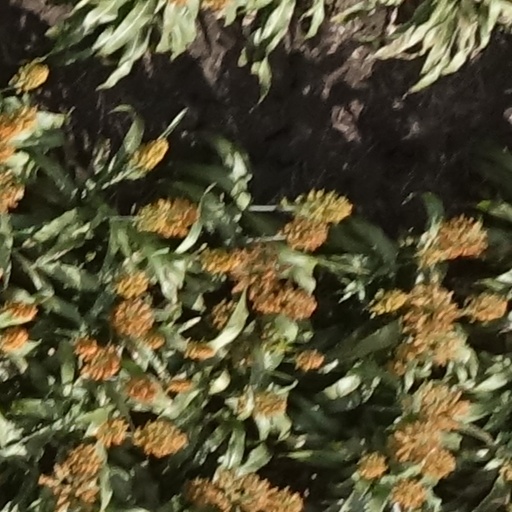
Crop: sorghum